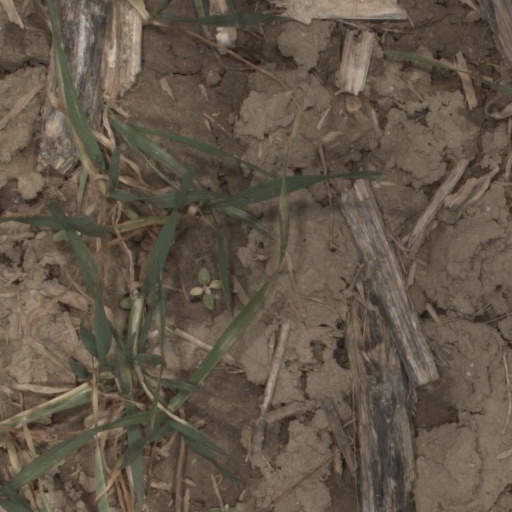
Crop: wheat